William Graham McIvor

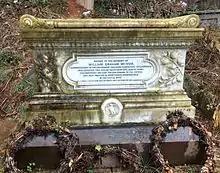
Tomb of McIvor at Ootacamund with relief showing Cinchona plants

William Graham McIvor (1824 or 1825 - 8 June 1876) was a Scottish gardener and superintendent of the Neilgherry Cinchona plantations in Ootacamund, India who was responsible for the successful introduction of cinchona plants in the Nilgiris in the 1860s.